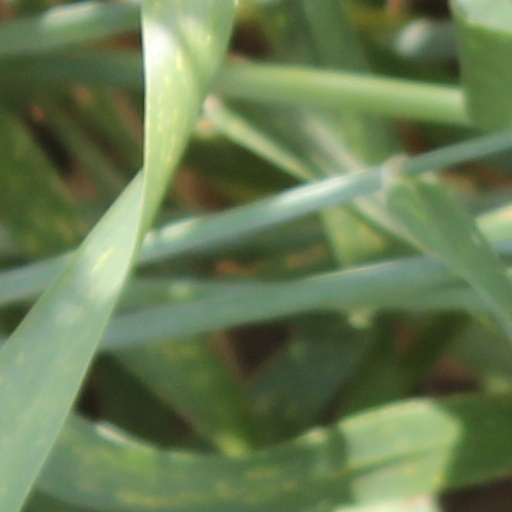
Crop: wheat